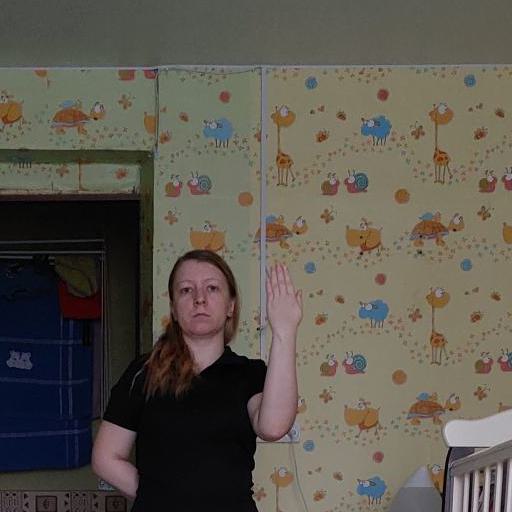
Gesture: stop_inverted